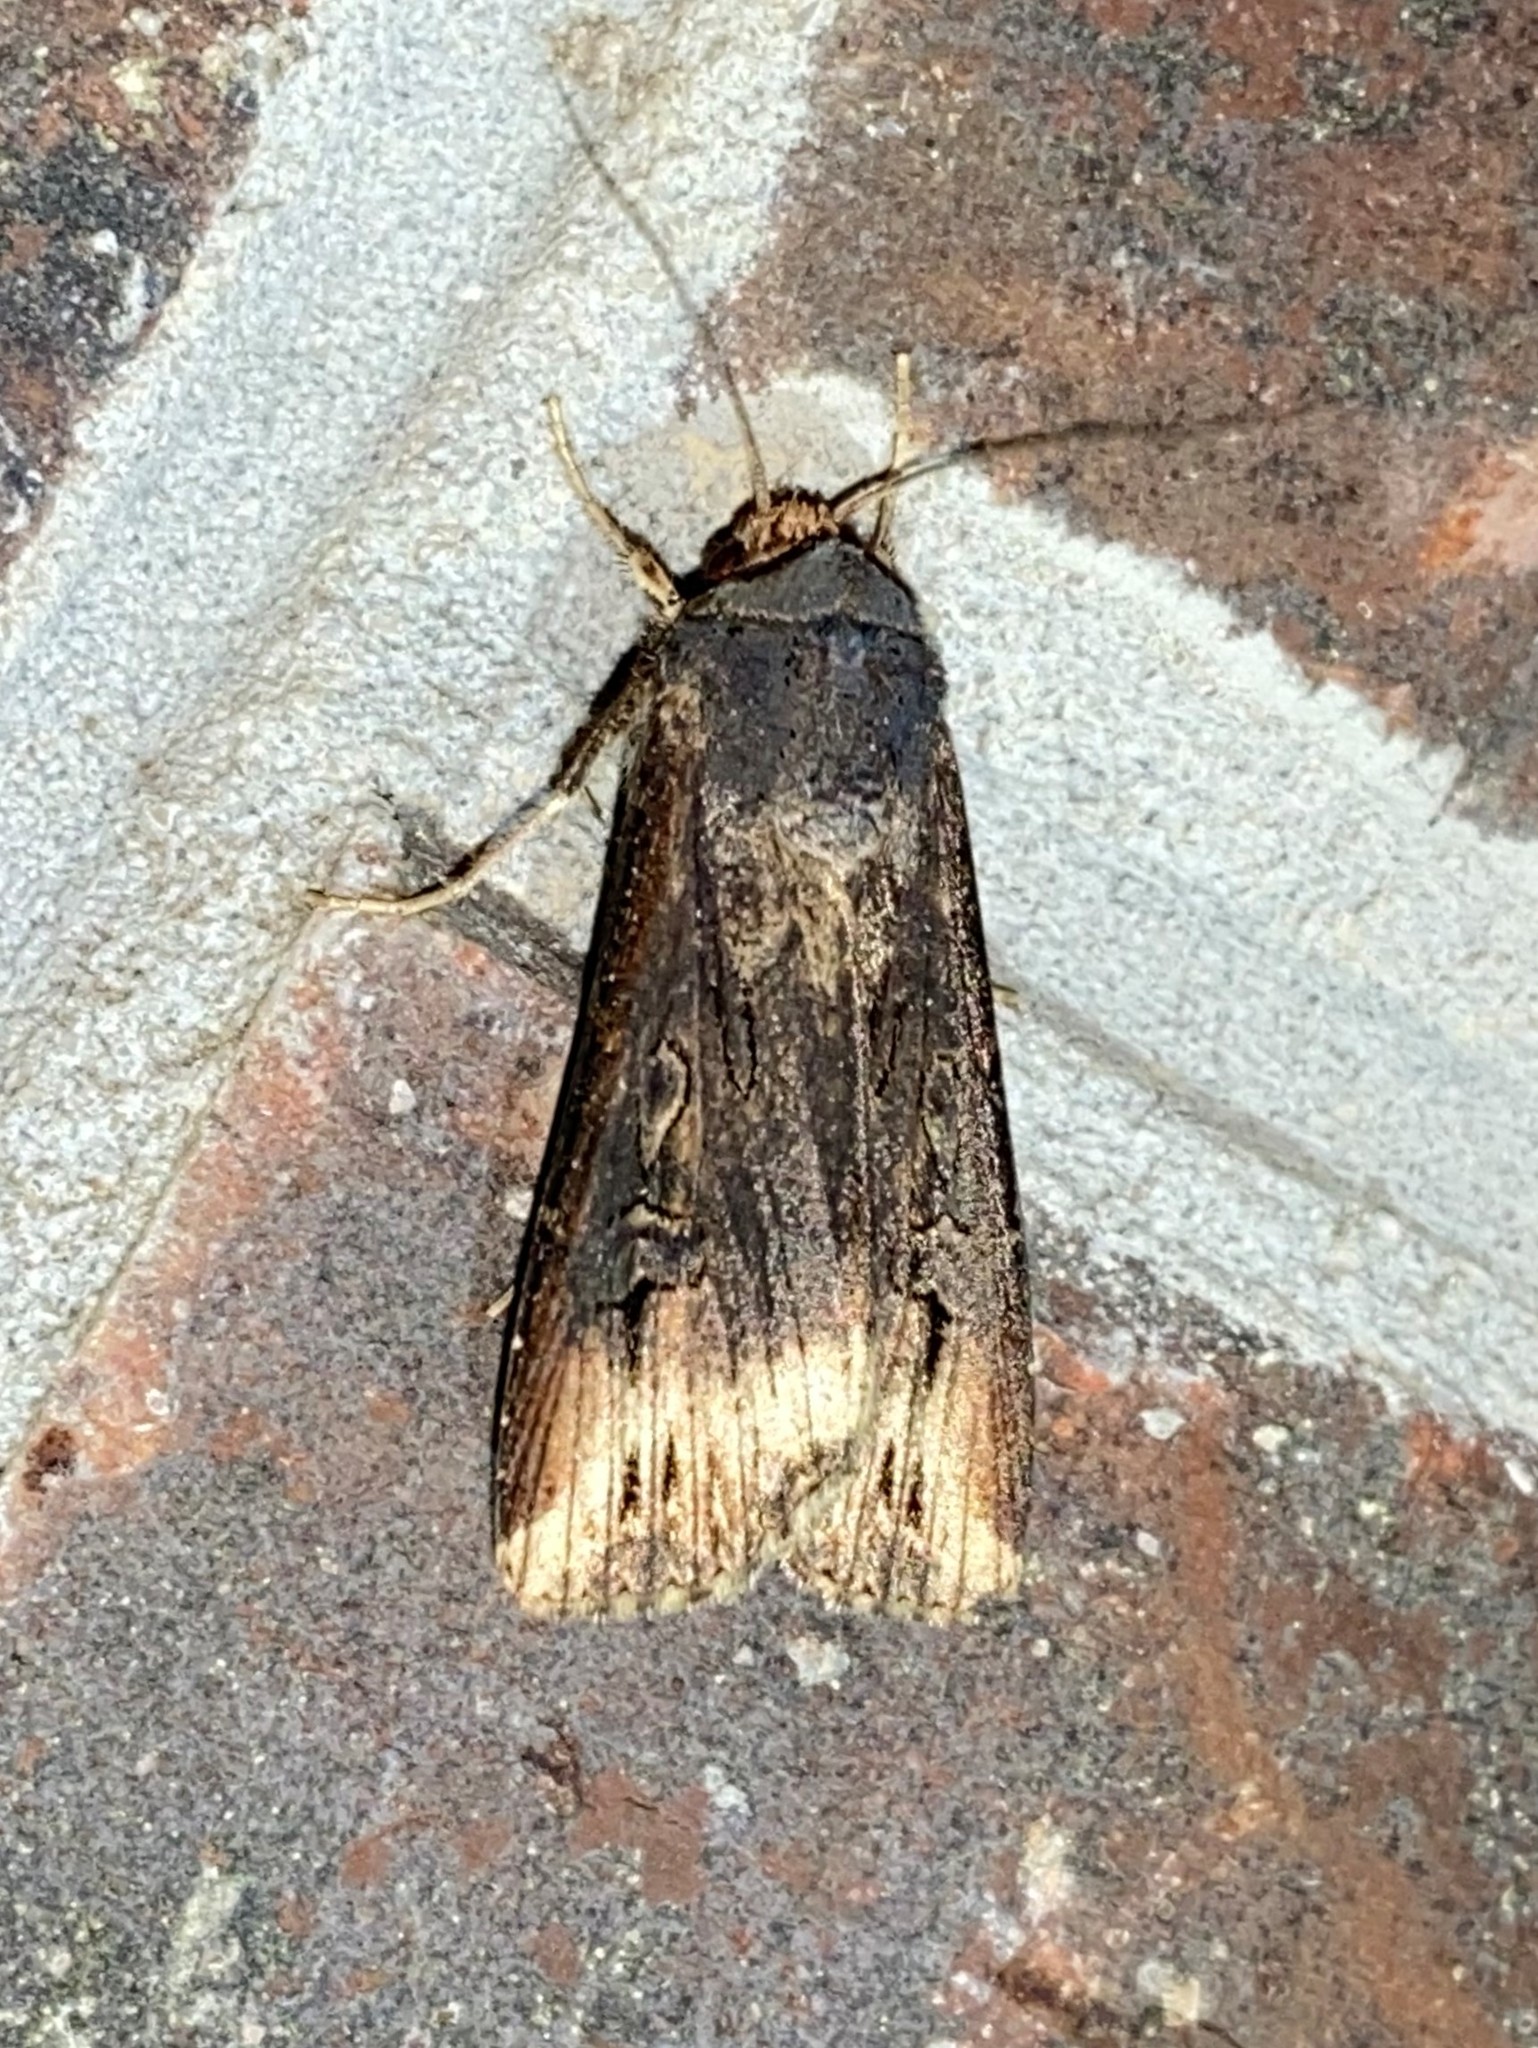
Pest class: cutworms